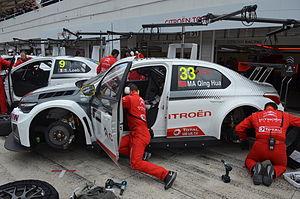
Sébastien Loeb entame en 2015 sa seconde saison dans le Championnat du monde des voitures de tourisme aux côtés de José María López, Yvan Muller et de Ma Qing Hua, tous réunis sous la bannière de Citroën Racing. Démontrant un potentiel indéniable dans la discipline, il signe sa première pole position validée officiellement et double son score de victoires enregistré l'année précédente, tandis que ses performances en hausse lui permettent de disputer le rang de vice-champion du monde à Muller jusqu'à la dernière manche du calendrier. Parallèlement à ce programme principal, il fait un retour ponctuel en WRC dans le cadre du rallye Monte-Carlo sur invitation de la marque aux chevrons, et poursuit ses piges annuelles sur circuit en prenant part à quelques manches du Championnat de France de Supertourisme et de la Porsche Supercup. Il fait enfin ses premiers pas en rallye-raid en intégrant le programme officiel de Peugeot Sport dévolu à cette discipline, concrétisés par un engagement dans le rallye du Maroc.